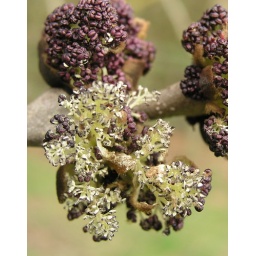
Ash tree in flower 11/4/2010 P1010017-1